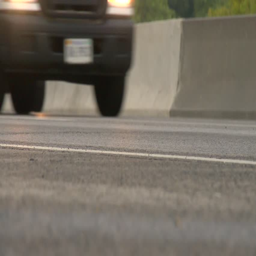
close up of the tires of rush hour traffic on south